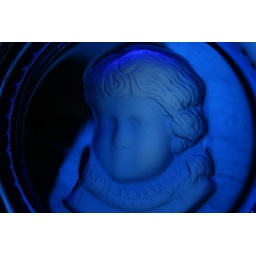
till you're blue in the face